War and Peace Revival

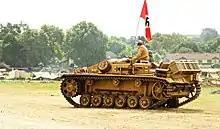
Jon Phillips privately owned Stug III Ausf D

The revival hosted around 4000 military vehicles including tanks, armoured personnel carriers, armoured cars, amphibious vehicles, motorcycles, as well as light, medium and heavy military wheeled vehicles. The 2015 show attracted over 100,000 visitors during its five days. The armoured vehicles that participate in the show include those from The Wheatcroft Collection and the Jon Phillips Armor Collection.